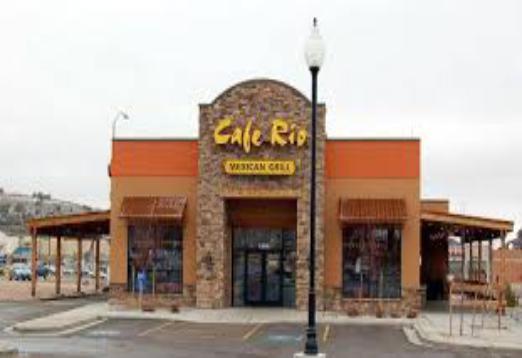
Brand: Cafe Rio
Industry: Food